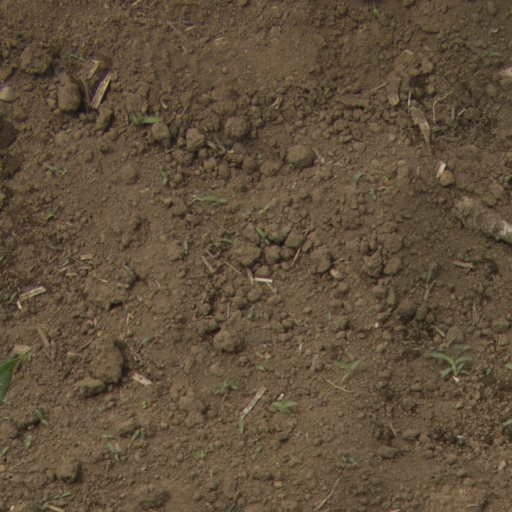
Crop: Jerusalem artichoke